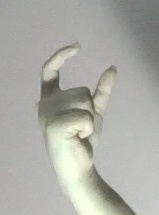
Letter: nun